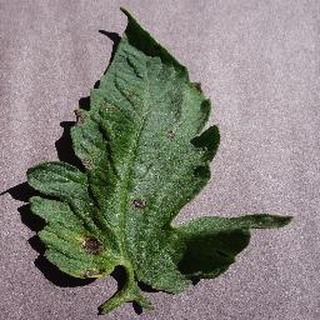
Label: tomato_early_blight